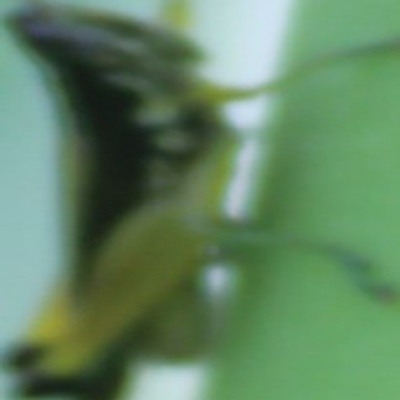
Crop: Maize
Condition: grasshoper